Ernst Grönlund

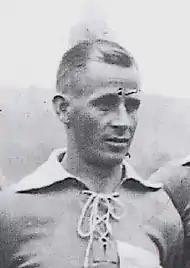
ErnstGronlund

He earned 37 caps at international level between 1931 and 1940, scoring 11 goals. He also represented Finland at the 1936 Summer Olympics.